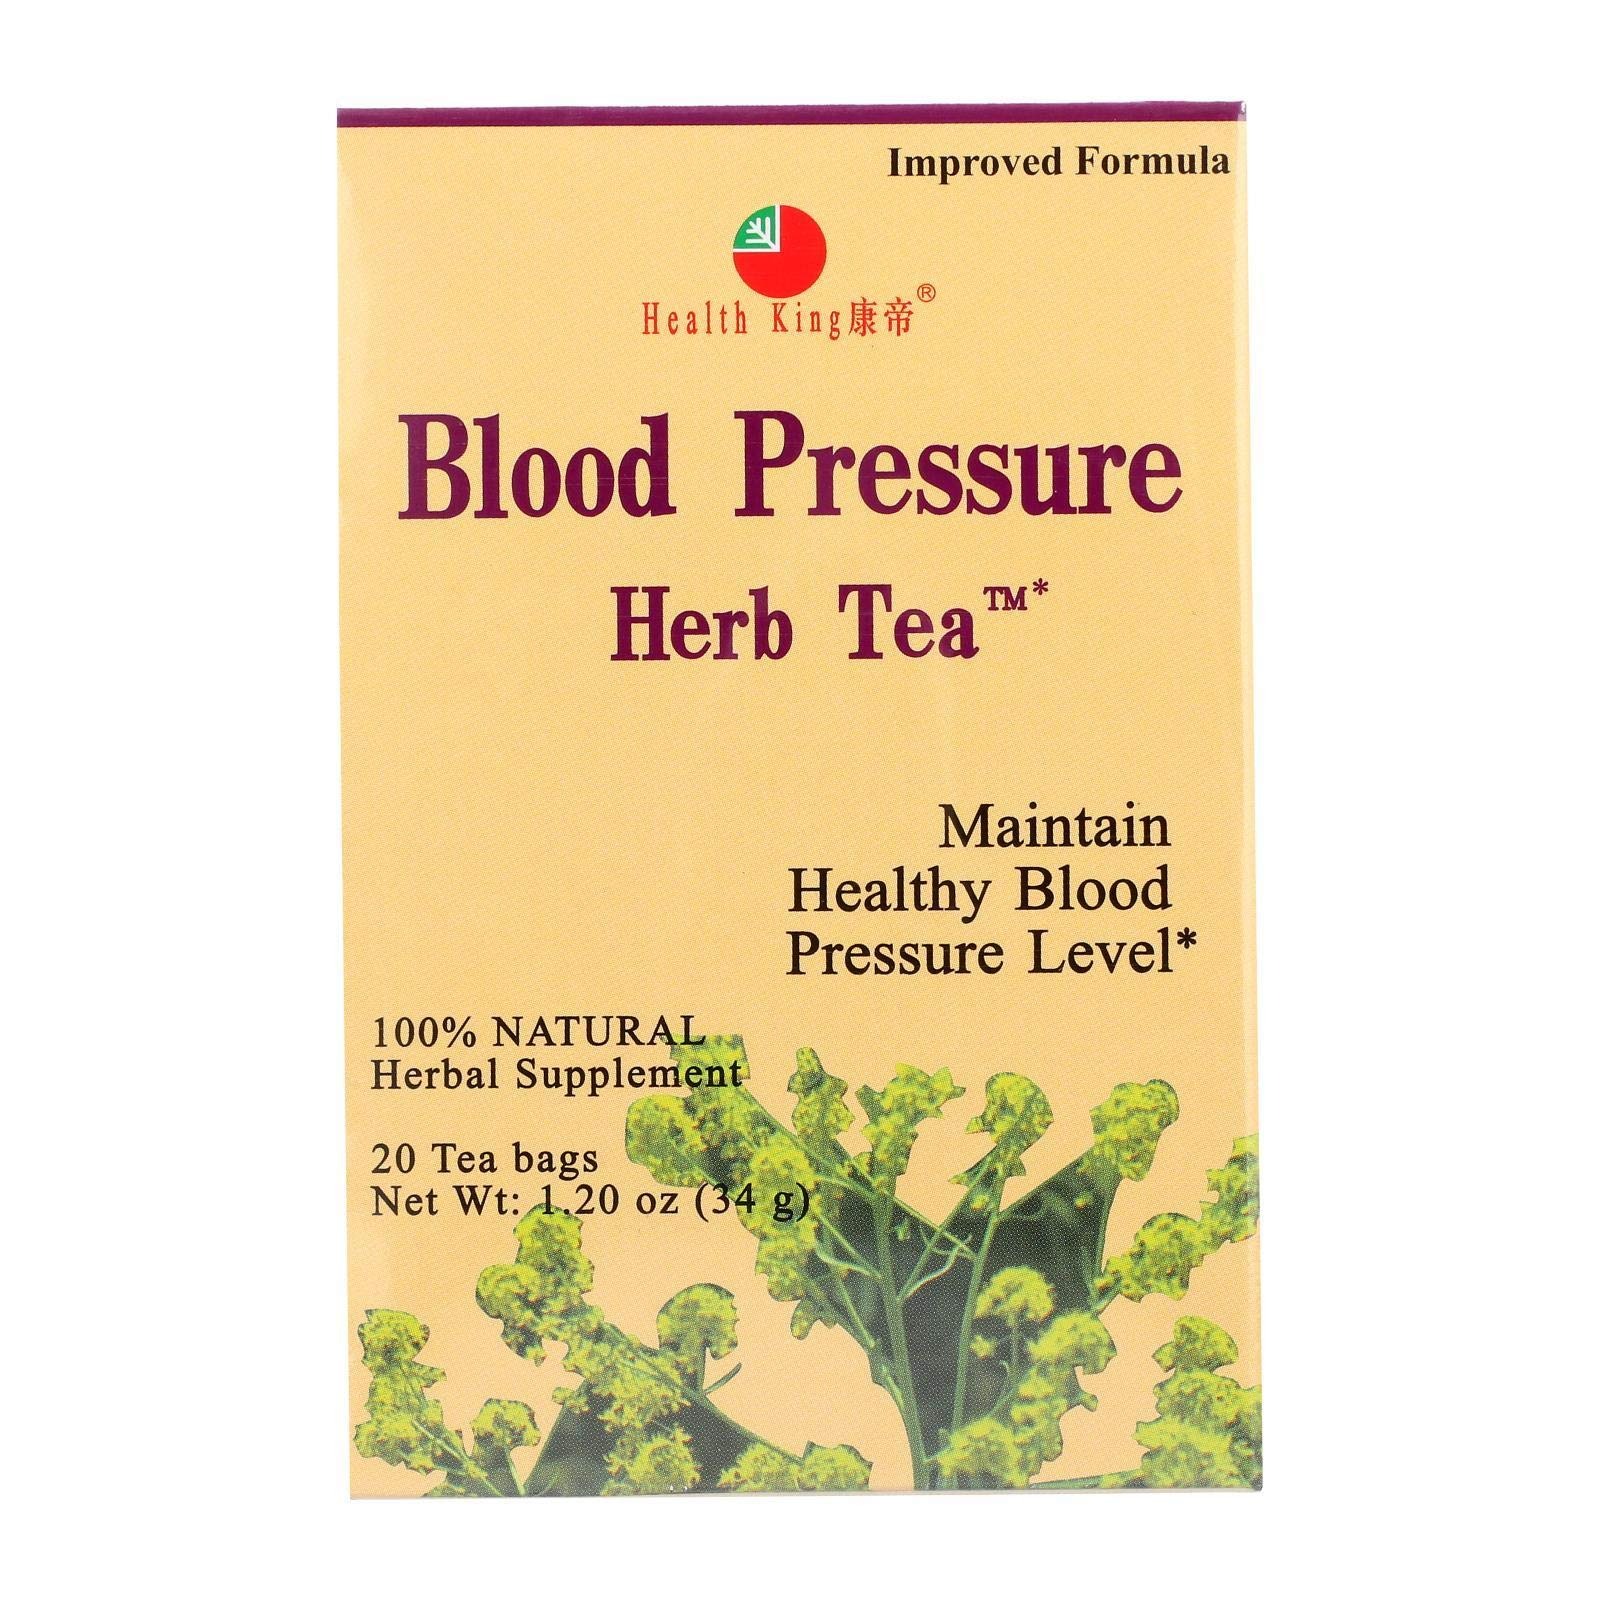
Item Name: Blood Pressure Tea 20 Bag
Value: 20.0
Unit: Count

Price: 19.74